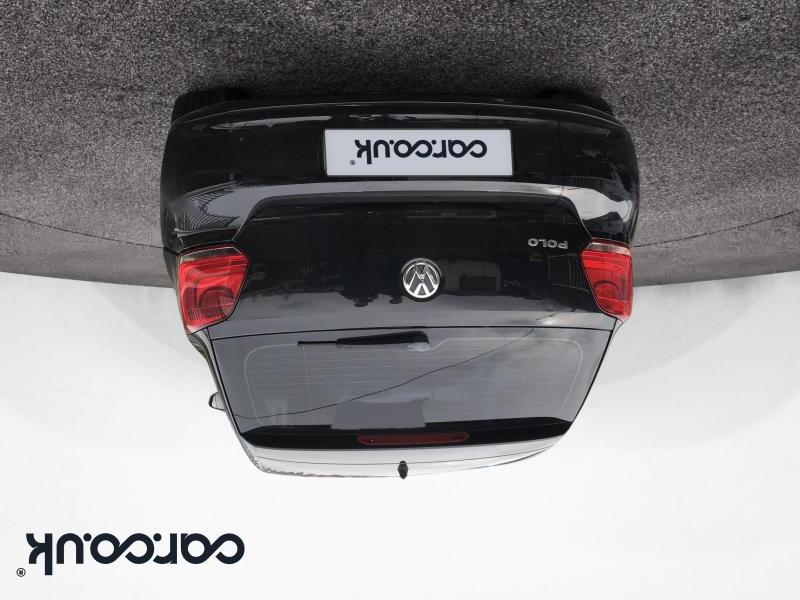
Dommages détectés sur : pare-brise arrière, pare-choc arrière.
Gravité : majeur